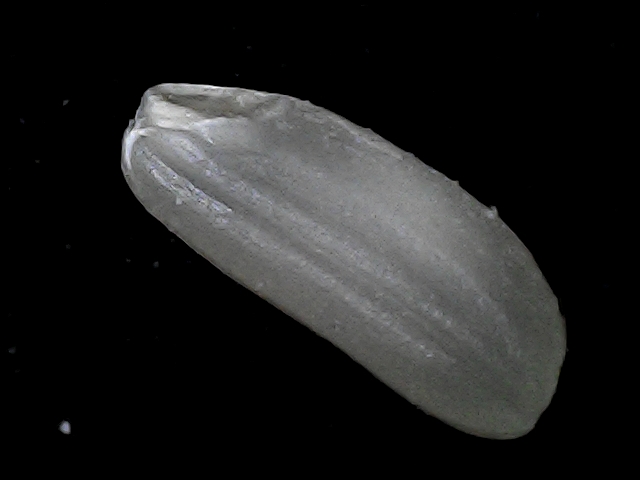
Rice variety: BD79